Nightmare (1964 film)

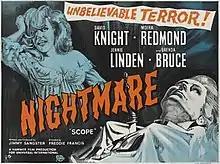
British quad poster

Nightmare (also known as Here's the Knife, Dear: Now Use It) is a 1964 British horror film directed by Freddie Francis and starring Jennie Linden. It was written by Jimmy Sangster, who also produced the film for Hammer Films. The film focuses on Janet, a young girl in a finishing school who is plagued by nightmares concerning her institutionalized mother.